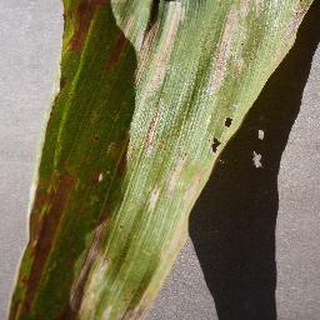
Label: corn_cercospora_leaf_spot